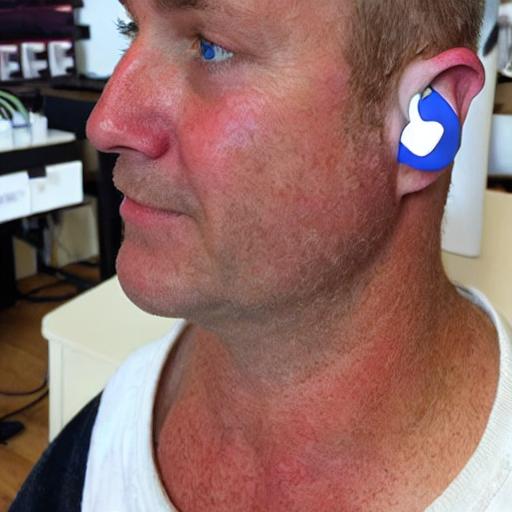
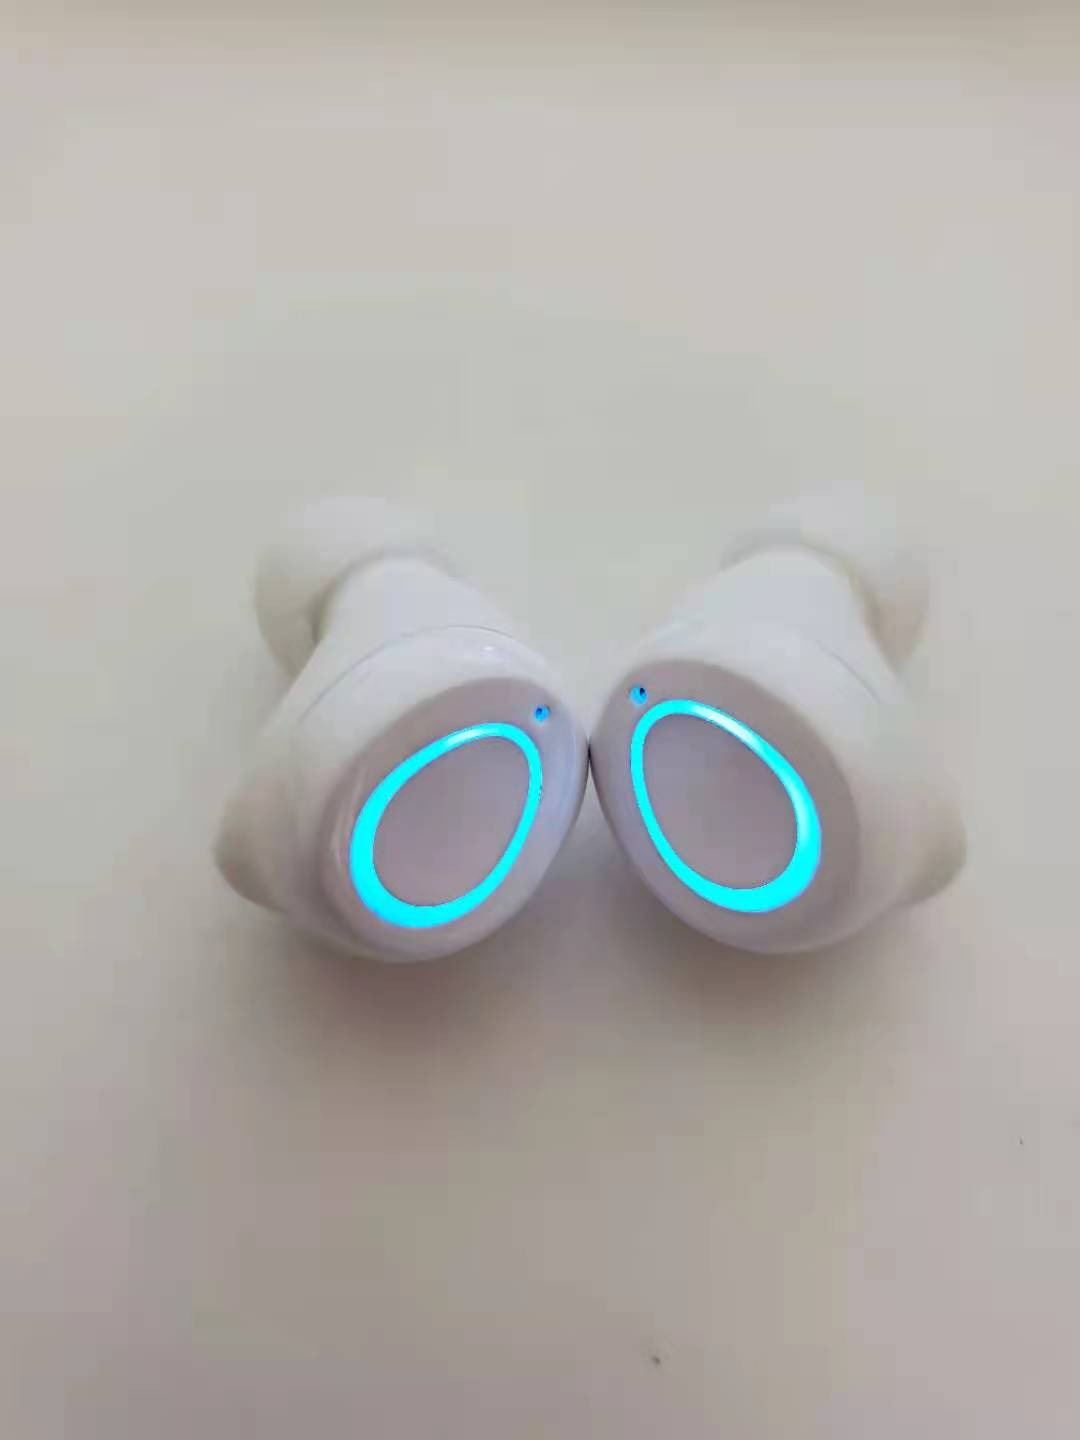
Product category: earbuds
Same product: no